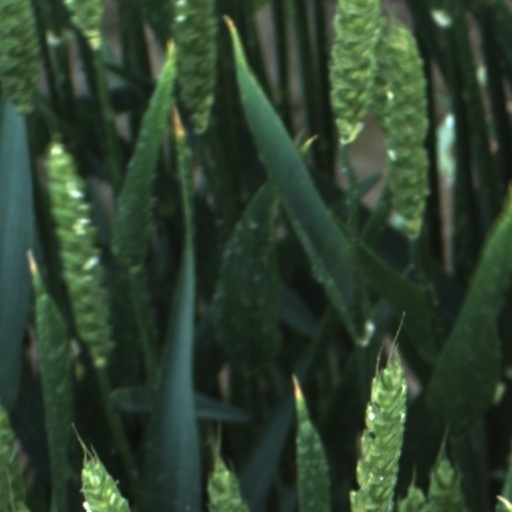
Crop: wheat